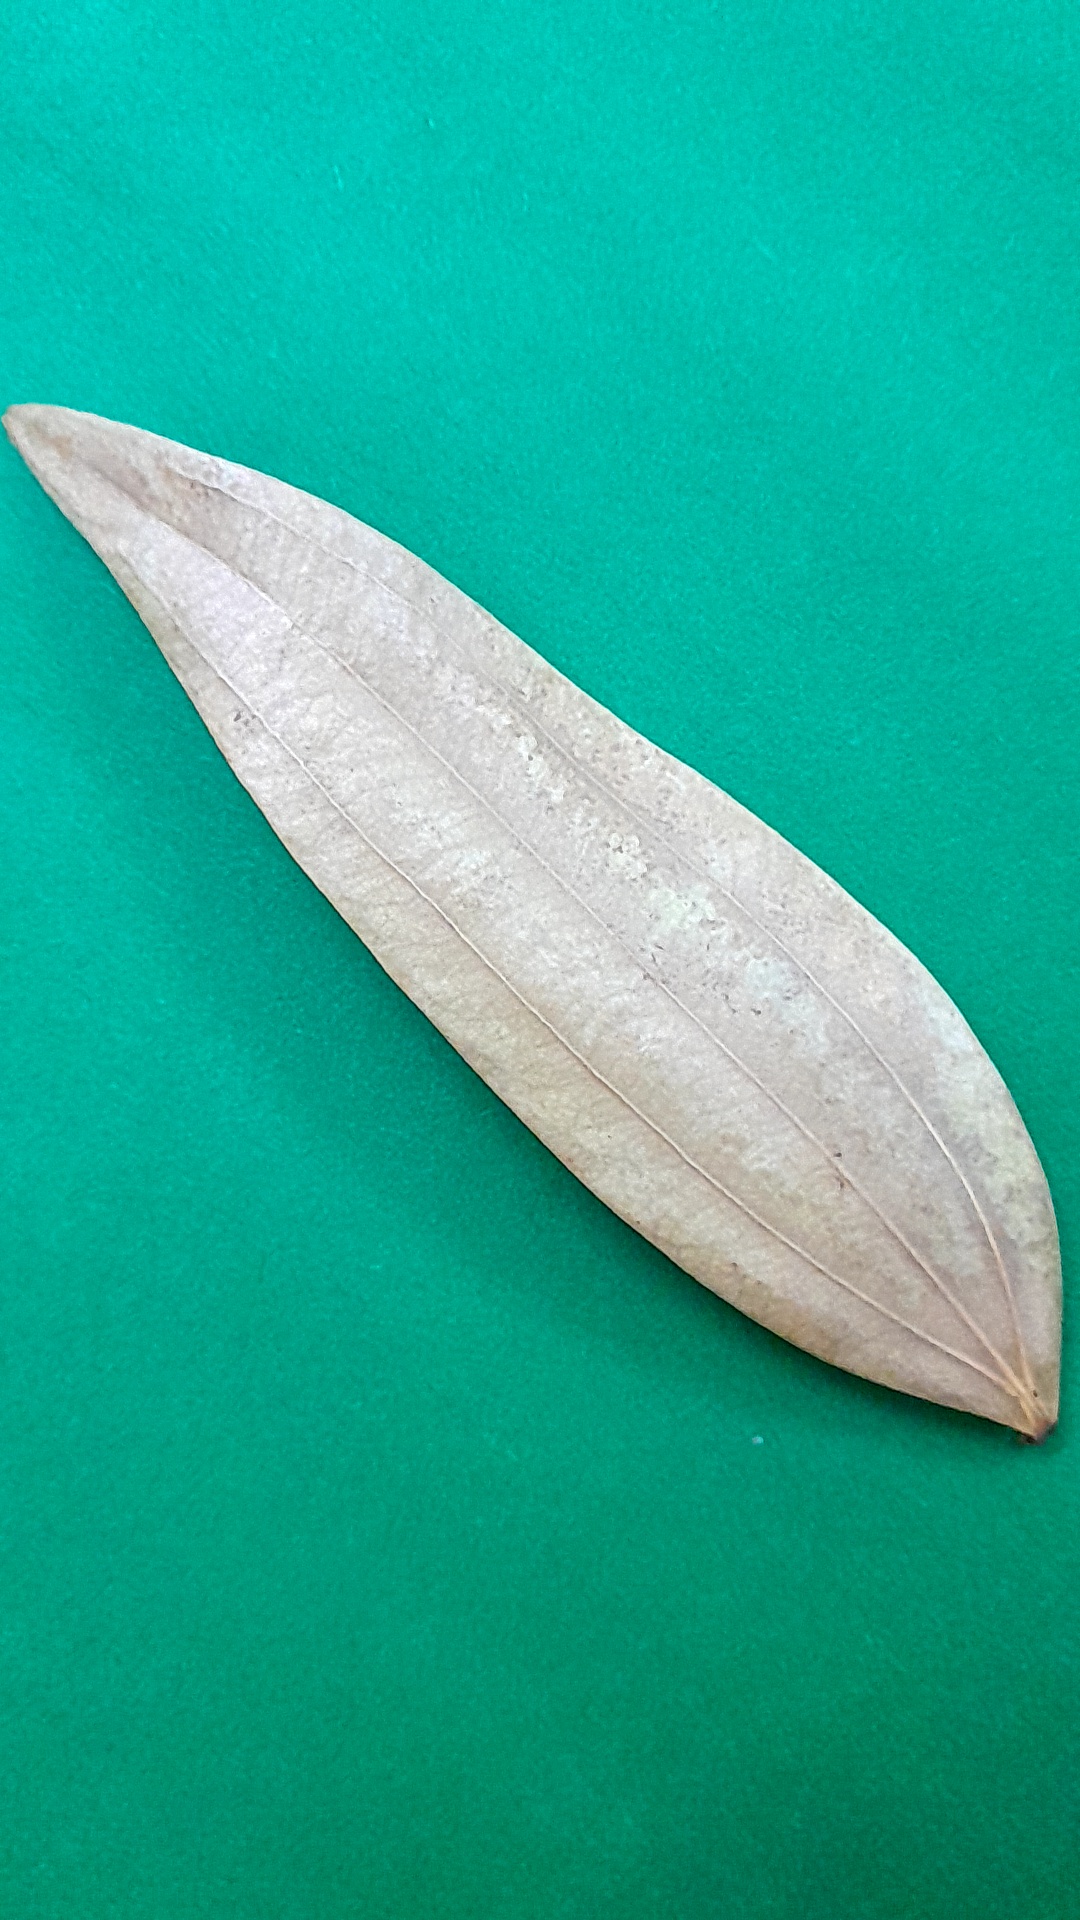
Label: Dry Leaf